HMS Abergavenny

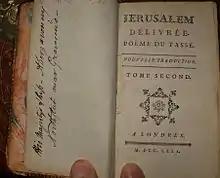
Inscription in the book printed in 1780 from the ship's library (see above), reading 'His Majesty's Ship Abergavenny. Northfleet near Gravesend', thus confirming the ship to have been moored there at some point during its naval service of 1795–1807.

In March 1800 Captain Christopher Laroche assumed command only to be replaced in July by Captain Robert Mends, who in turn was replaced in November by Captain Charles Grant. Captain James Carthew assumed command in August 1801, only to hand over in November to Captain Henry Vansittart. However, during Vansittart's tenure she was temporarily under the command of Commander John Wentworth Loring (May), and Lieutenant (acting) Thomas New (June). Then in February 1802 Lieutenant George Cumyns took command. Stability returned in July when Captain George M'Kinley assumed command.